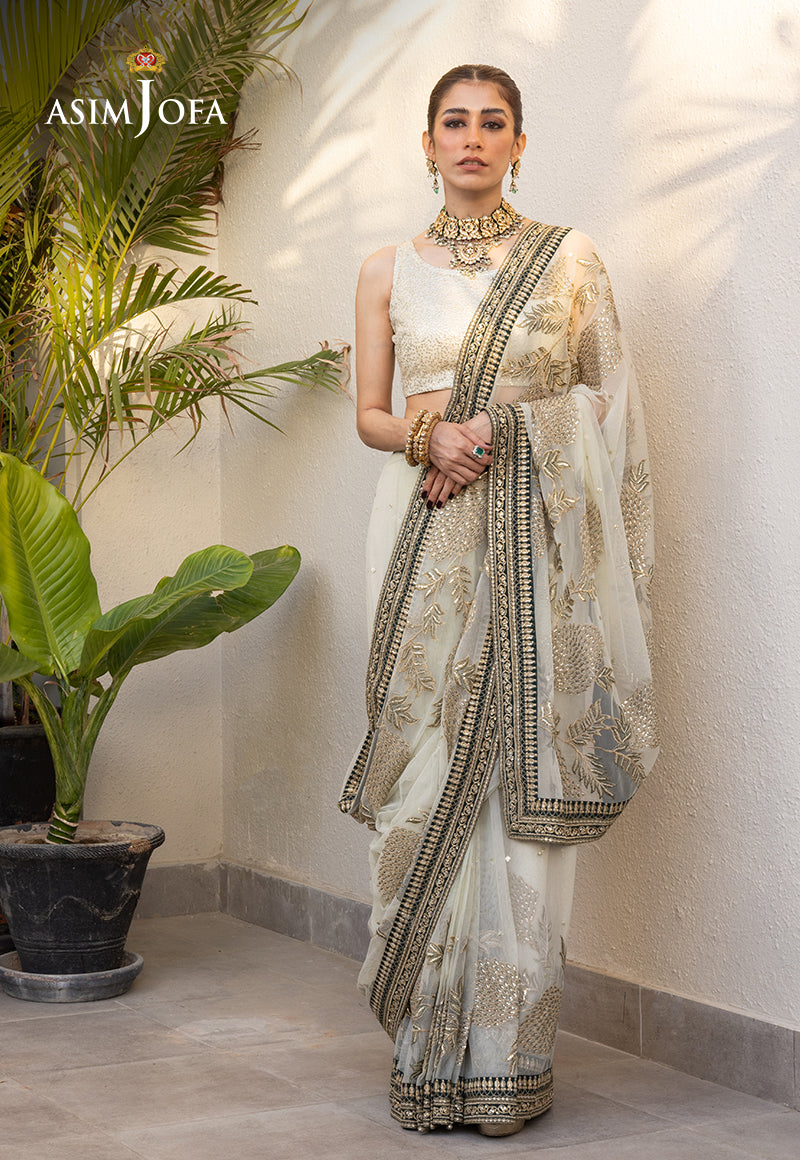
ivory embroidered saree